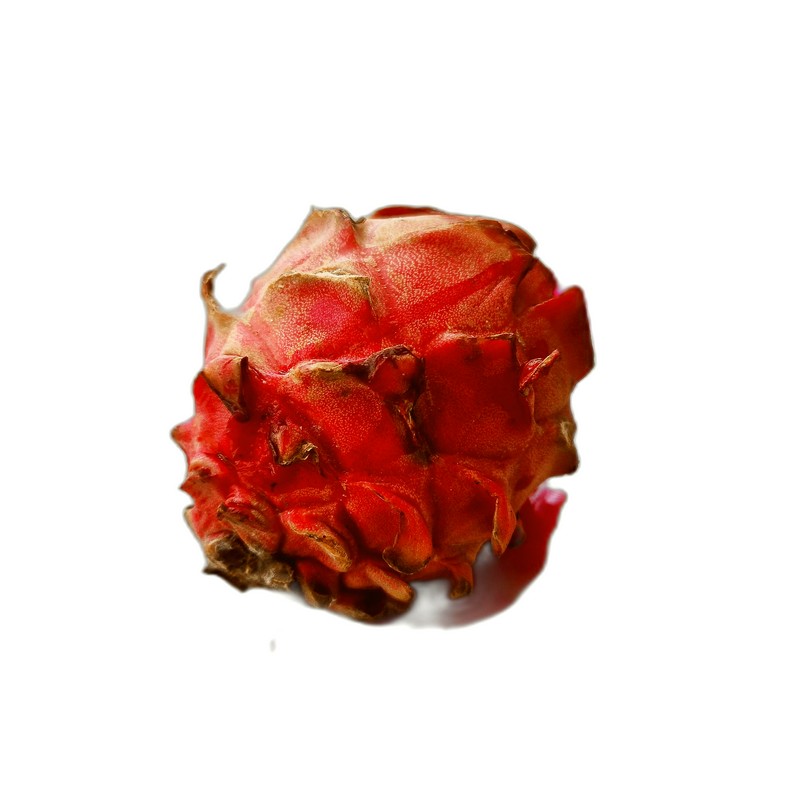
Label: Defect Dragon Fruit